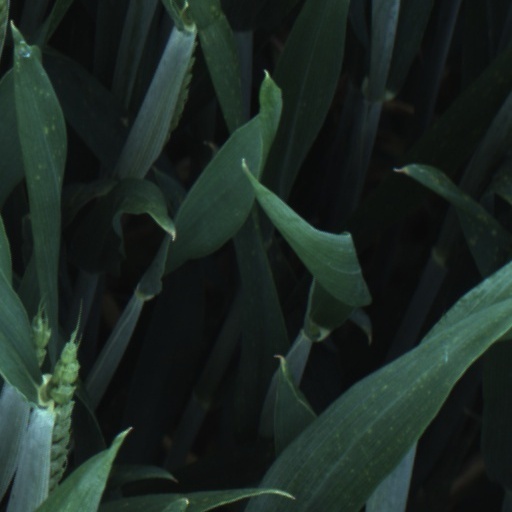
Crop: wheat